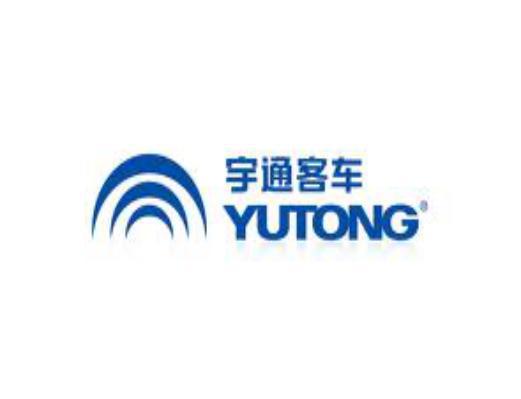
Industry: Transportation